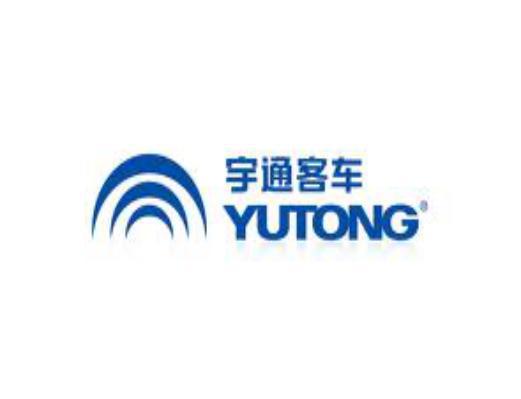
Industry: Transportation